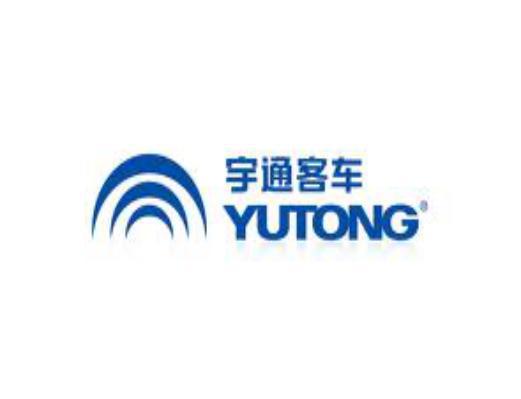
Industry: Transportation